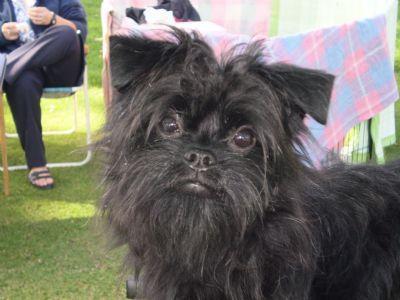
affenpinscher